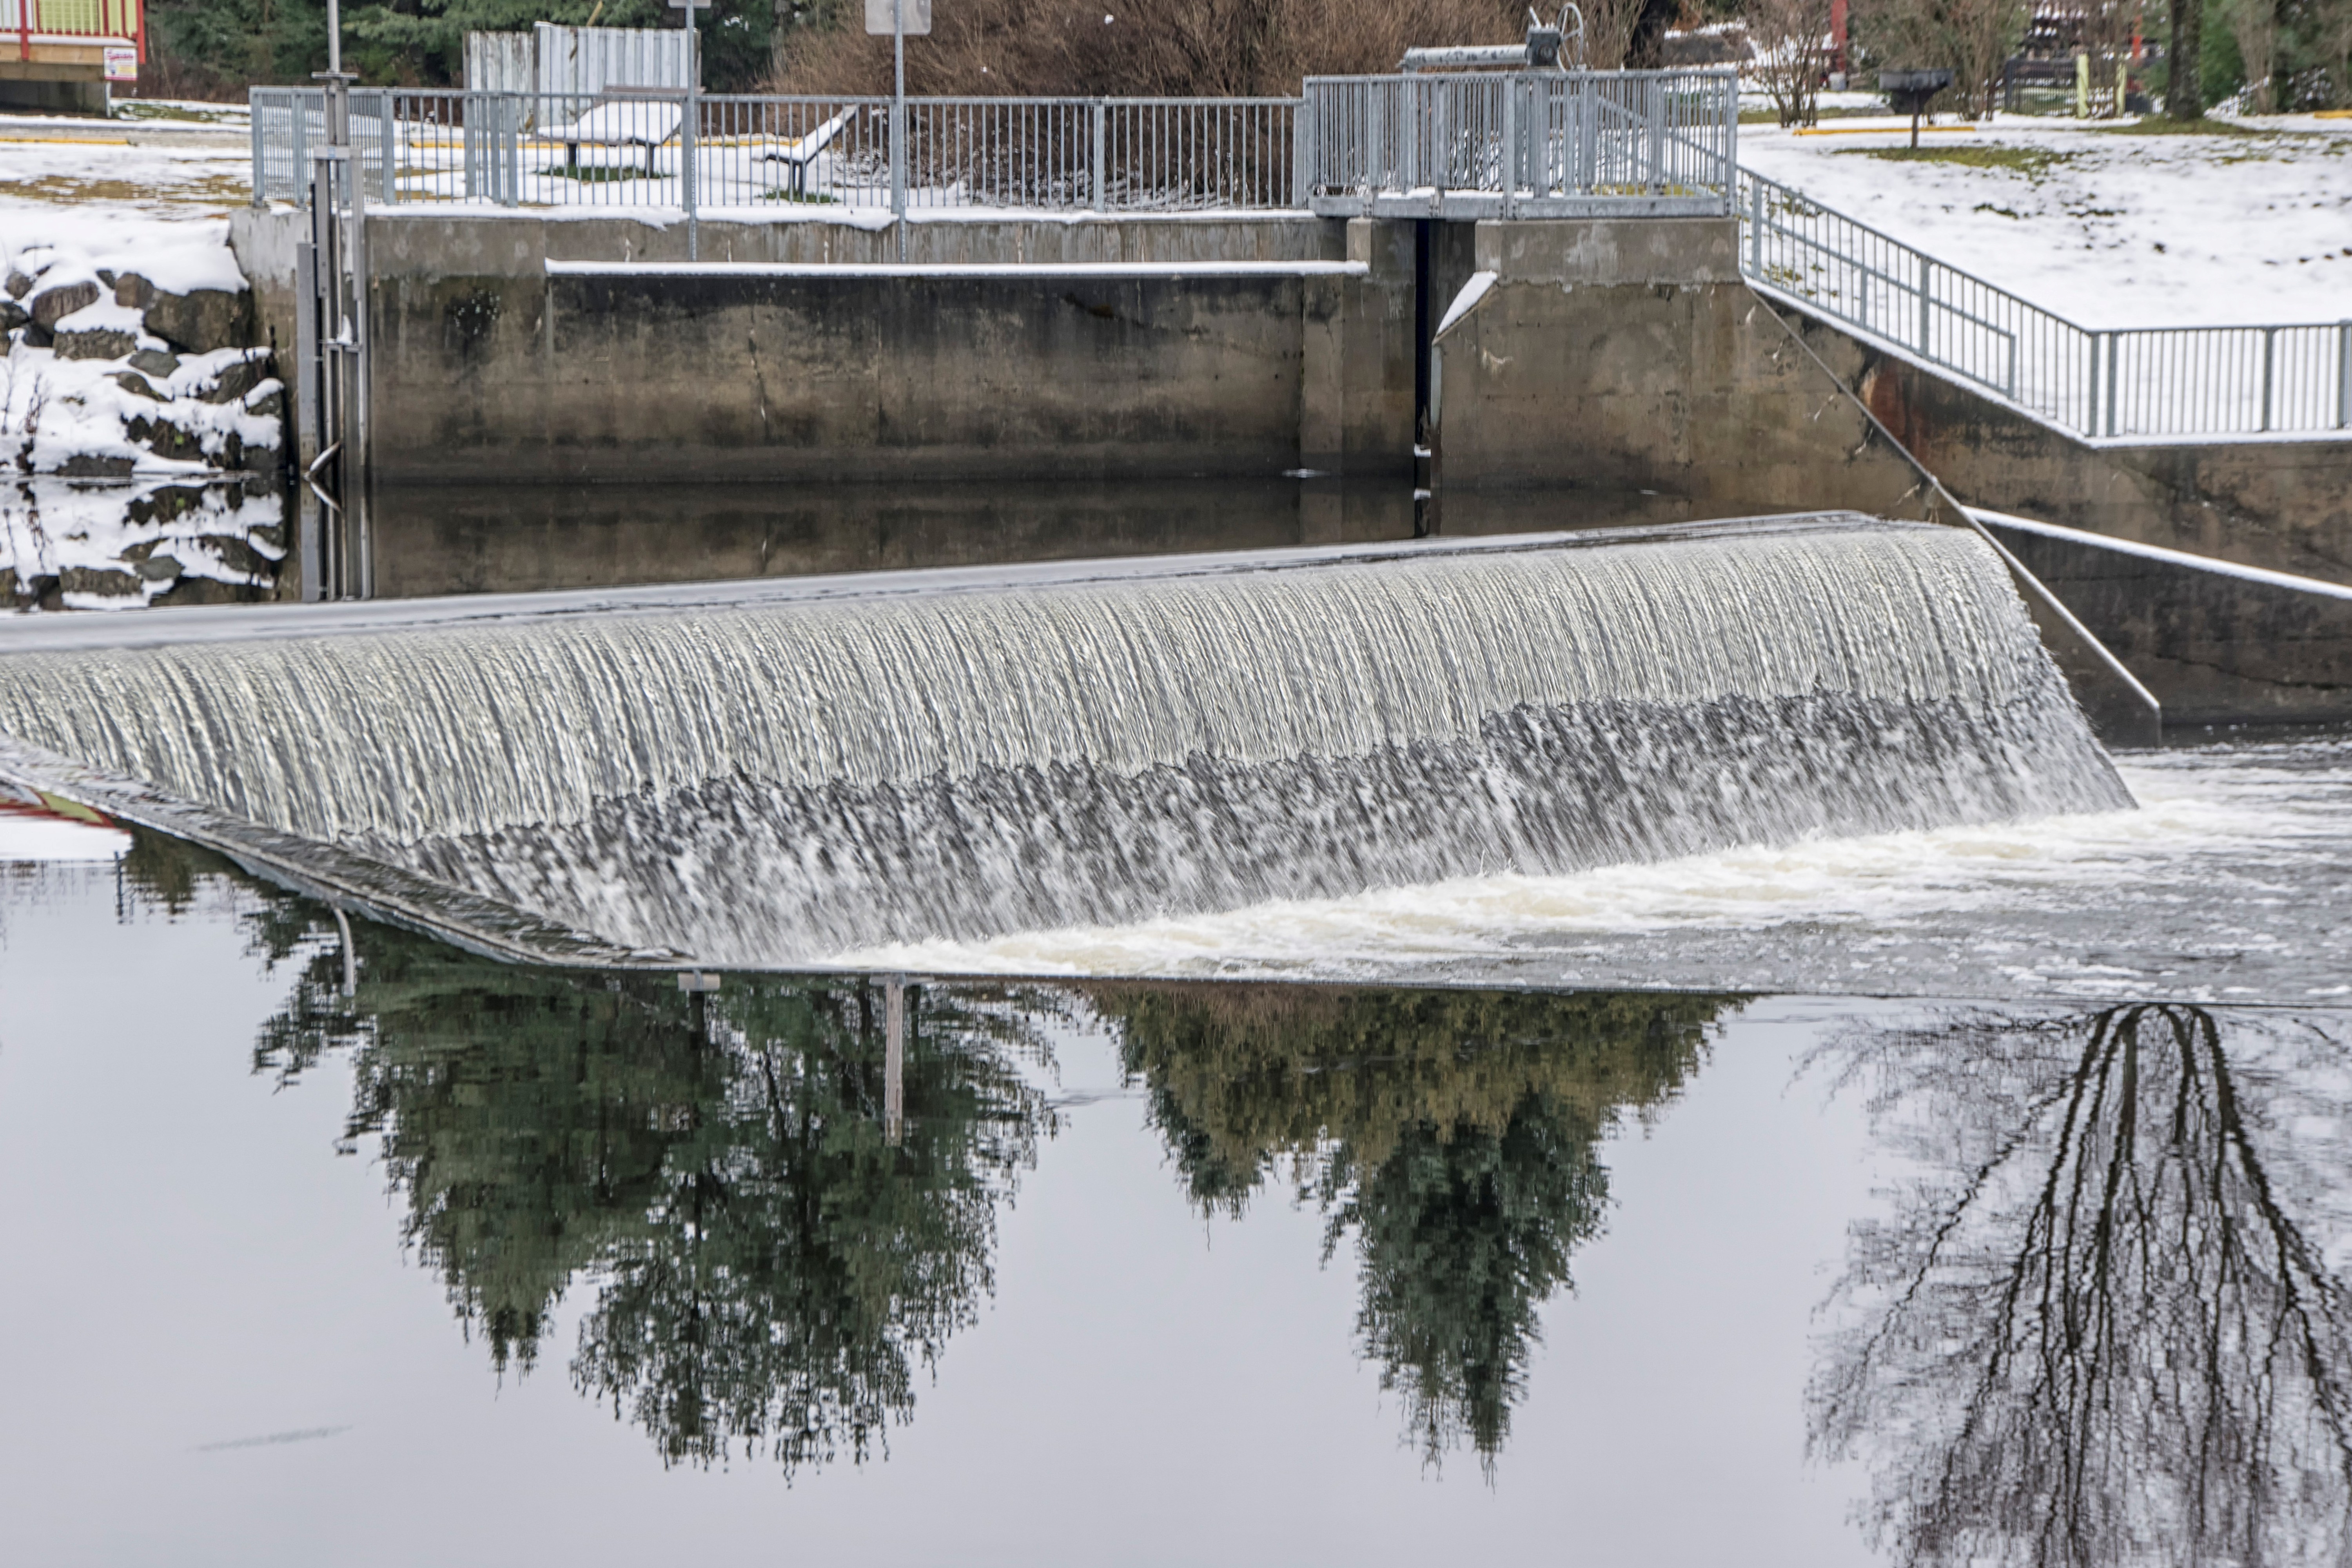
water, nature, snow, winter, bridge, river, reflection, reservoir, waterway, canada, quebec, water feature, sherbrooke, reflecting pool